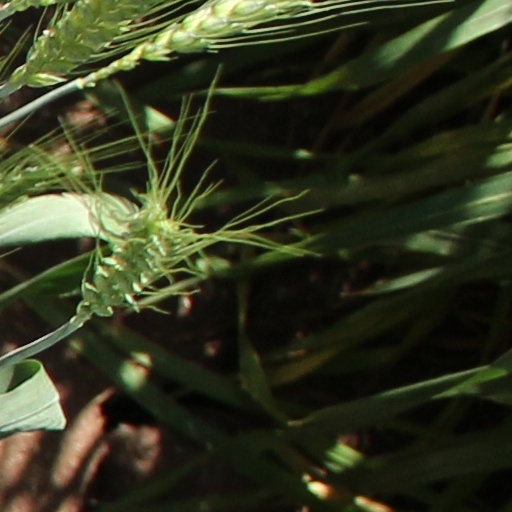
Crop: wheat